Skolkovo, Moscow Oblast

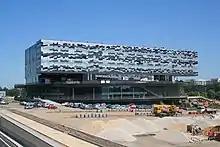
Skolkovo Moscow School of Management under construction

Skolkovo is a rural locality (a selo) in Odintsovsky District of Moscow Oblast, Russia, located west of MKAD near the Setun River. Population: 325 (2005 est.).